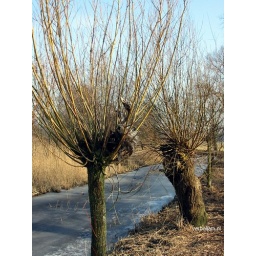
Dead bird in tree